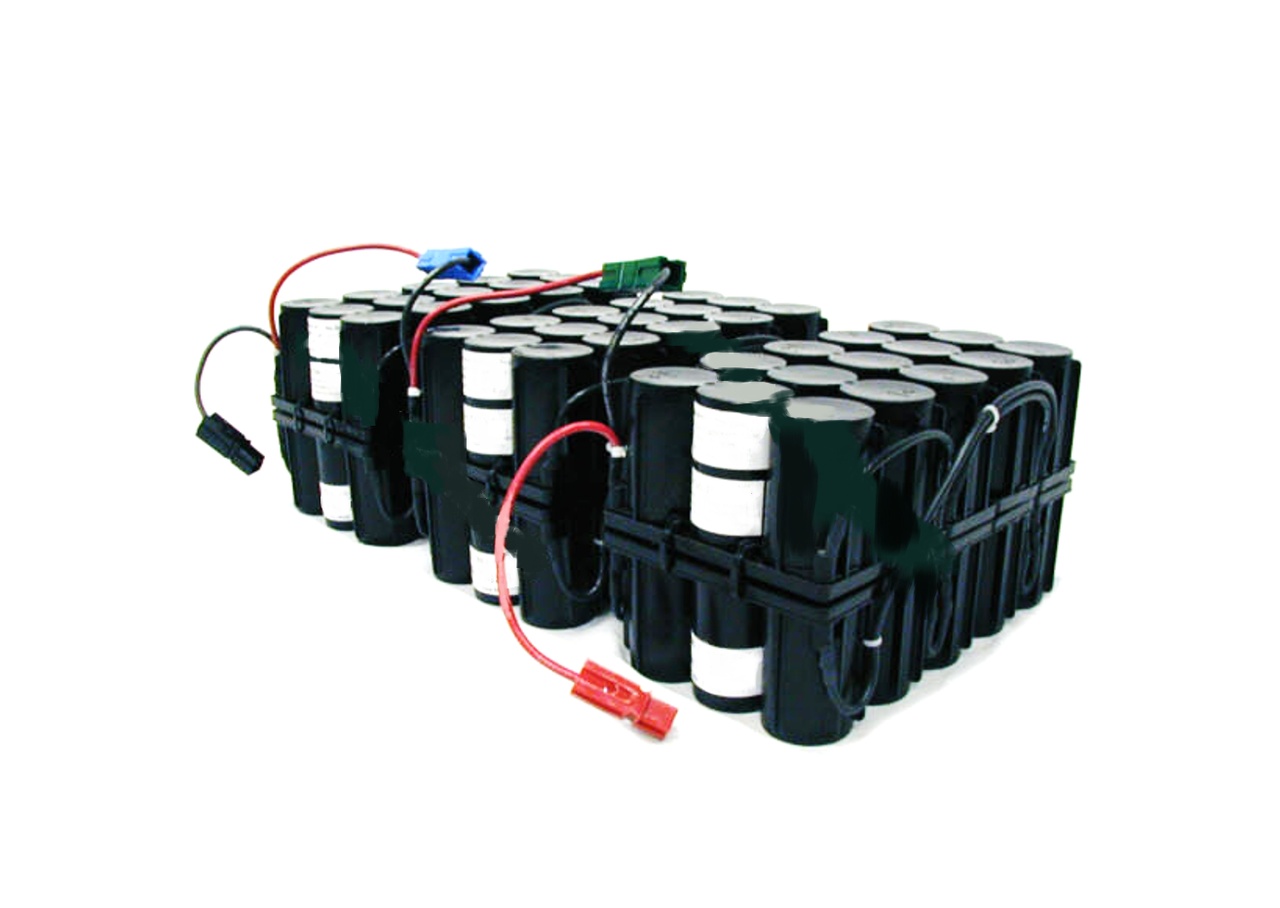
5101 Medical Battery
Brand: Medical
5101 Medical Battery Volts: 180 Volt Capacity: 5.0 Ah Chemistry: SLA VRLA Weight: 66 Dimensions: Type Replacement OEC 9000, 9400 C-Arm (EnerSys) 00871327-01 (3 Battery Set) OEC 9000, 9400 C-Arm (EnerSys Cyclon Cells) (00-871327-01) (3 Battery Set)
Category: Business & Industrial > Medical > Medical Equipment > Vital Signs Monitor Accessories > Vital Signs Monitor Power Cords